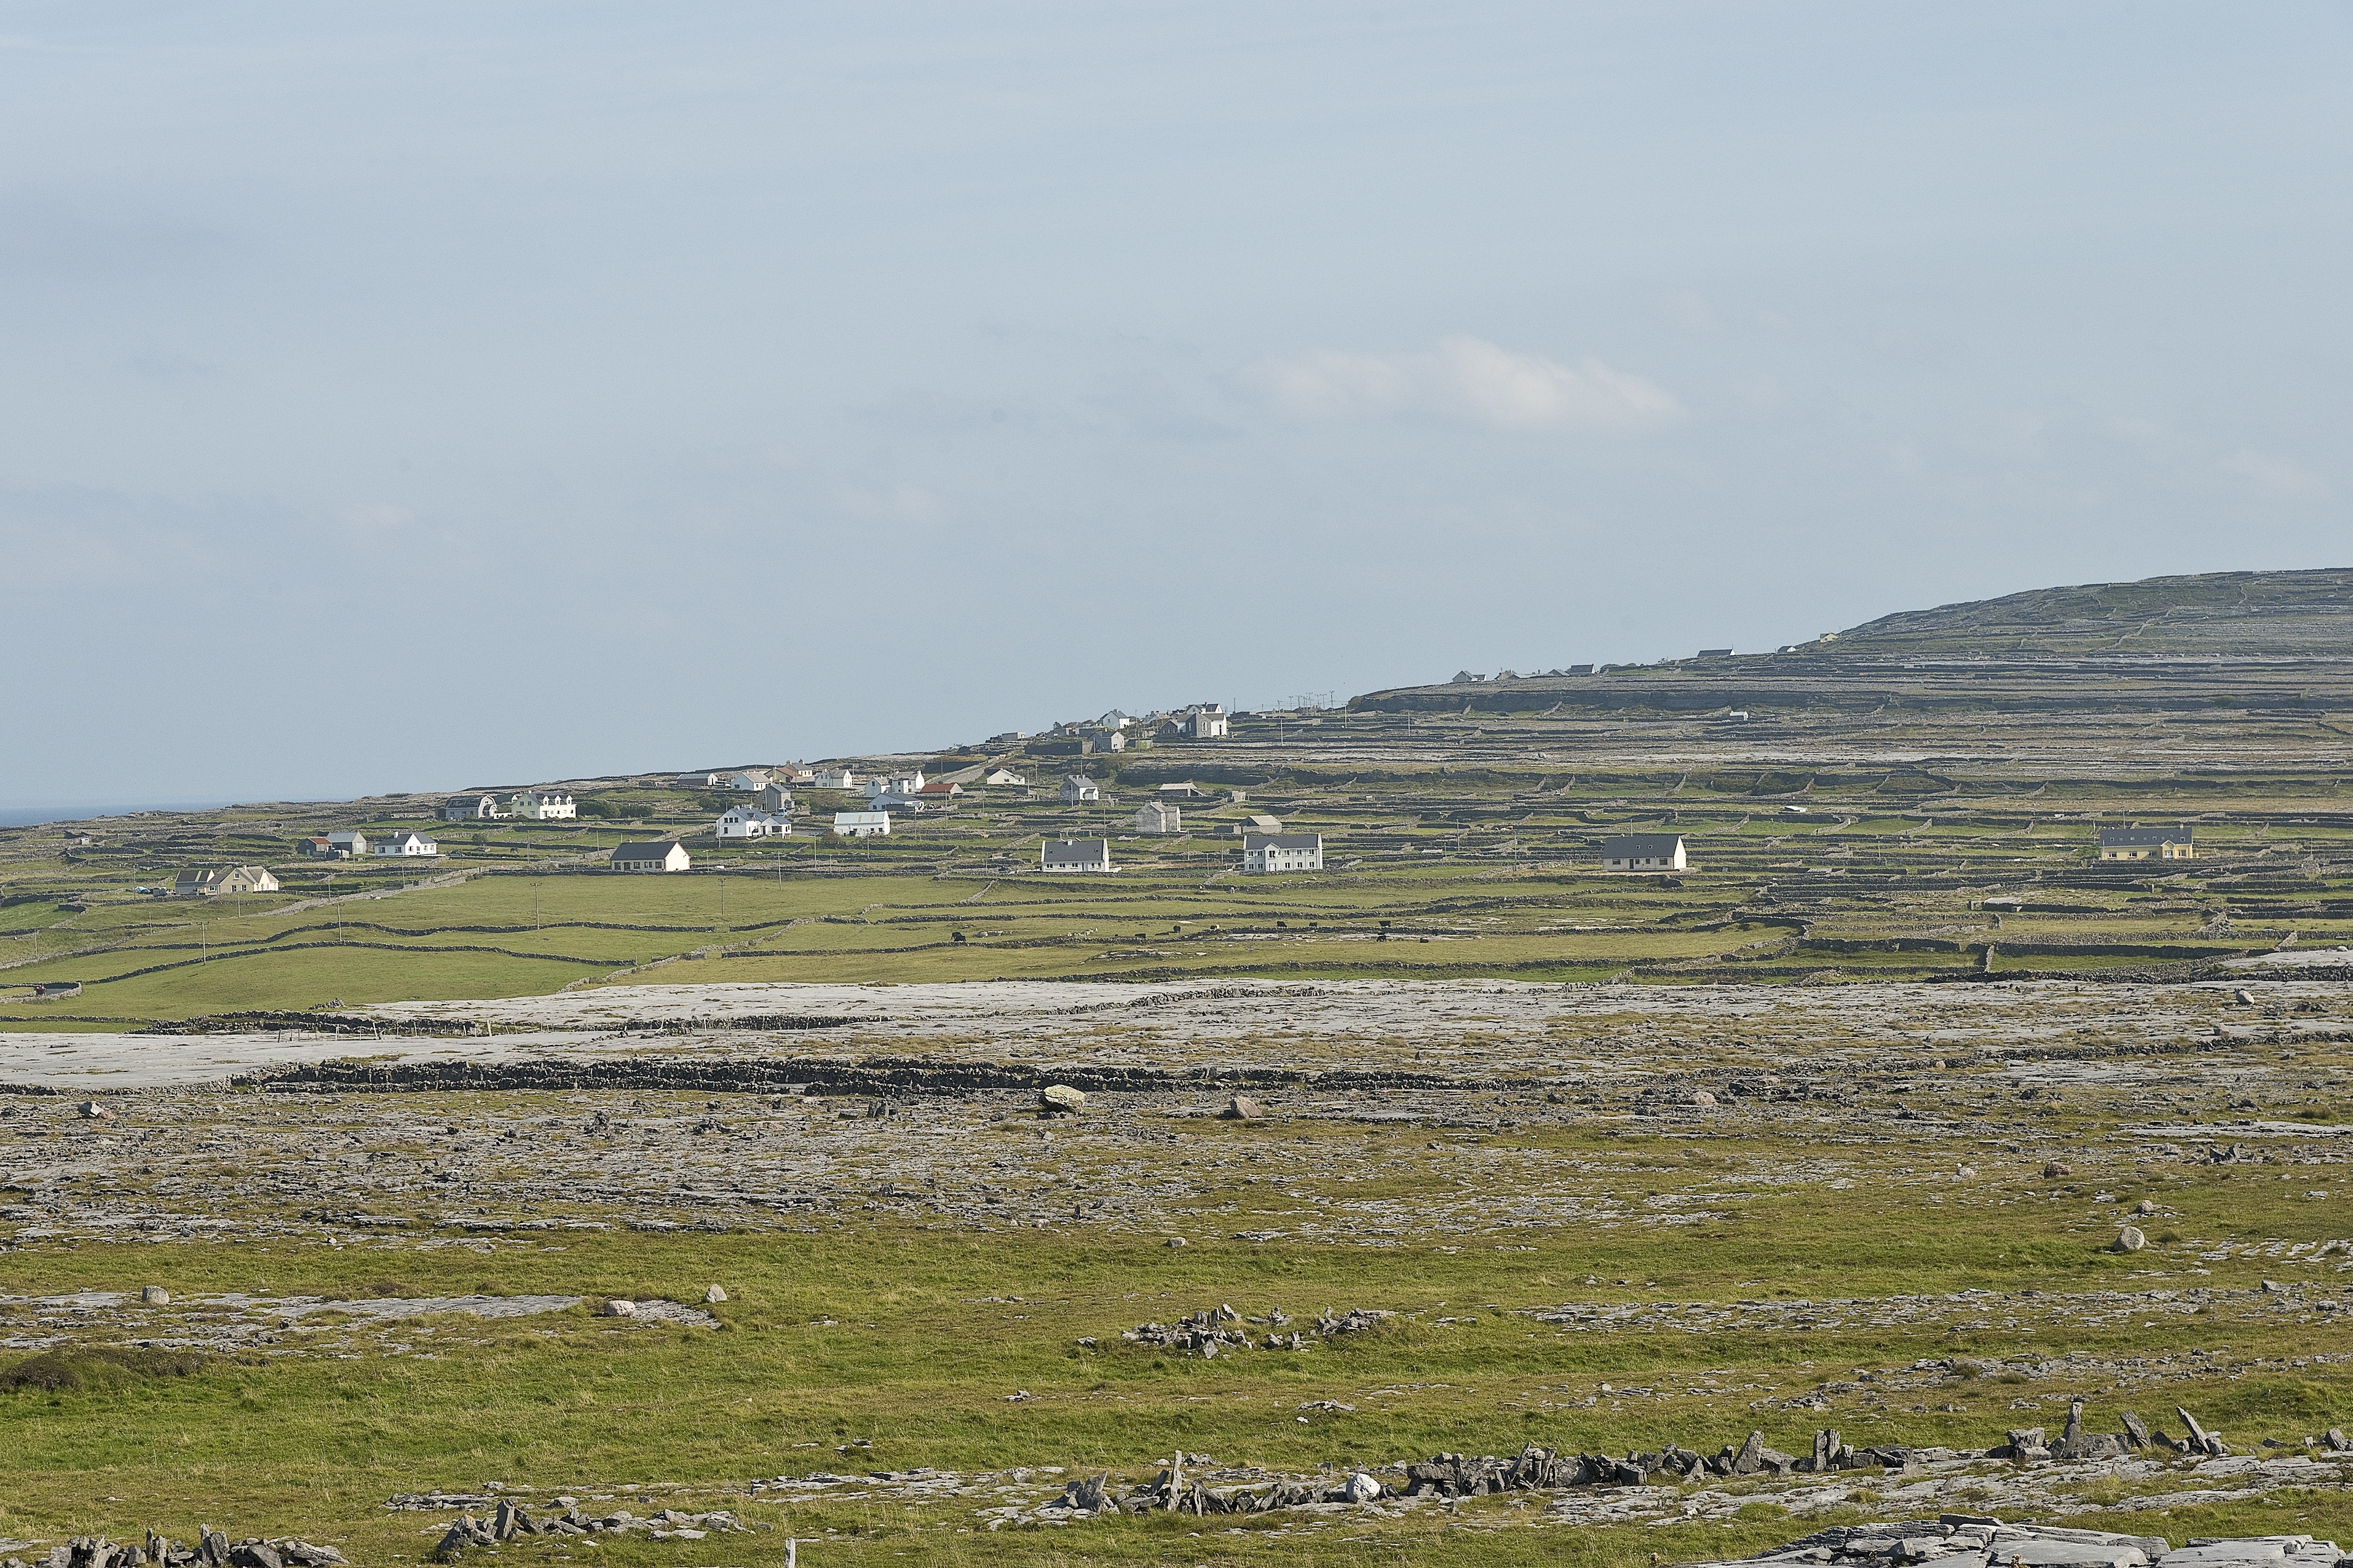
landscape, sea, coast, marsh, mountain, field, prairie, hill, village, pasture, plain, grassland, wetland, plateau, fell, habitat, loch, ecosystem, tundra, steppe, rural area, aran islands, natural environment, geographical feature